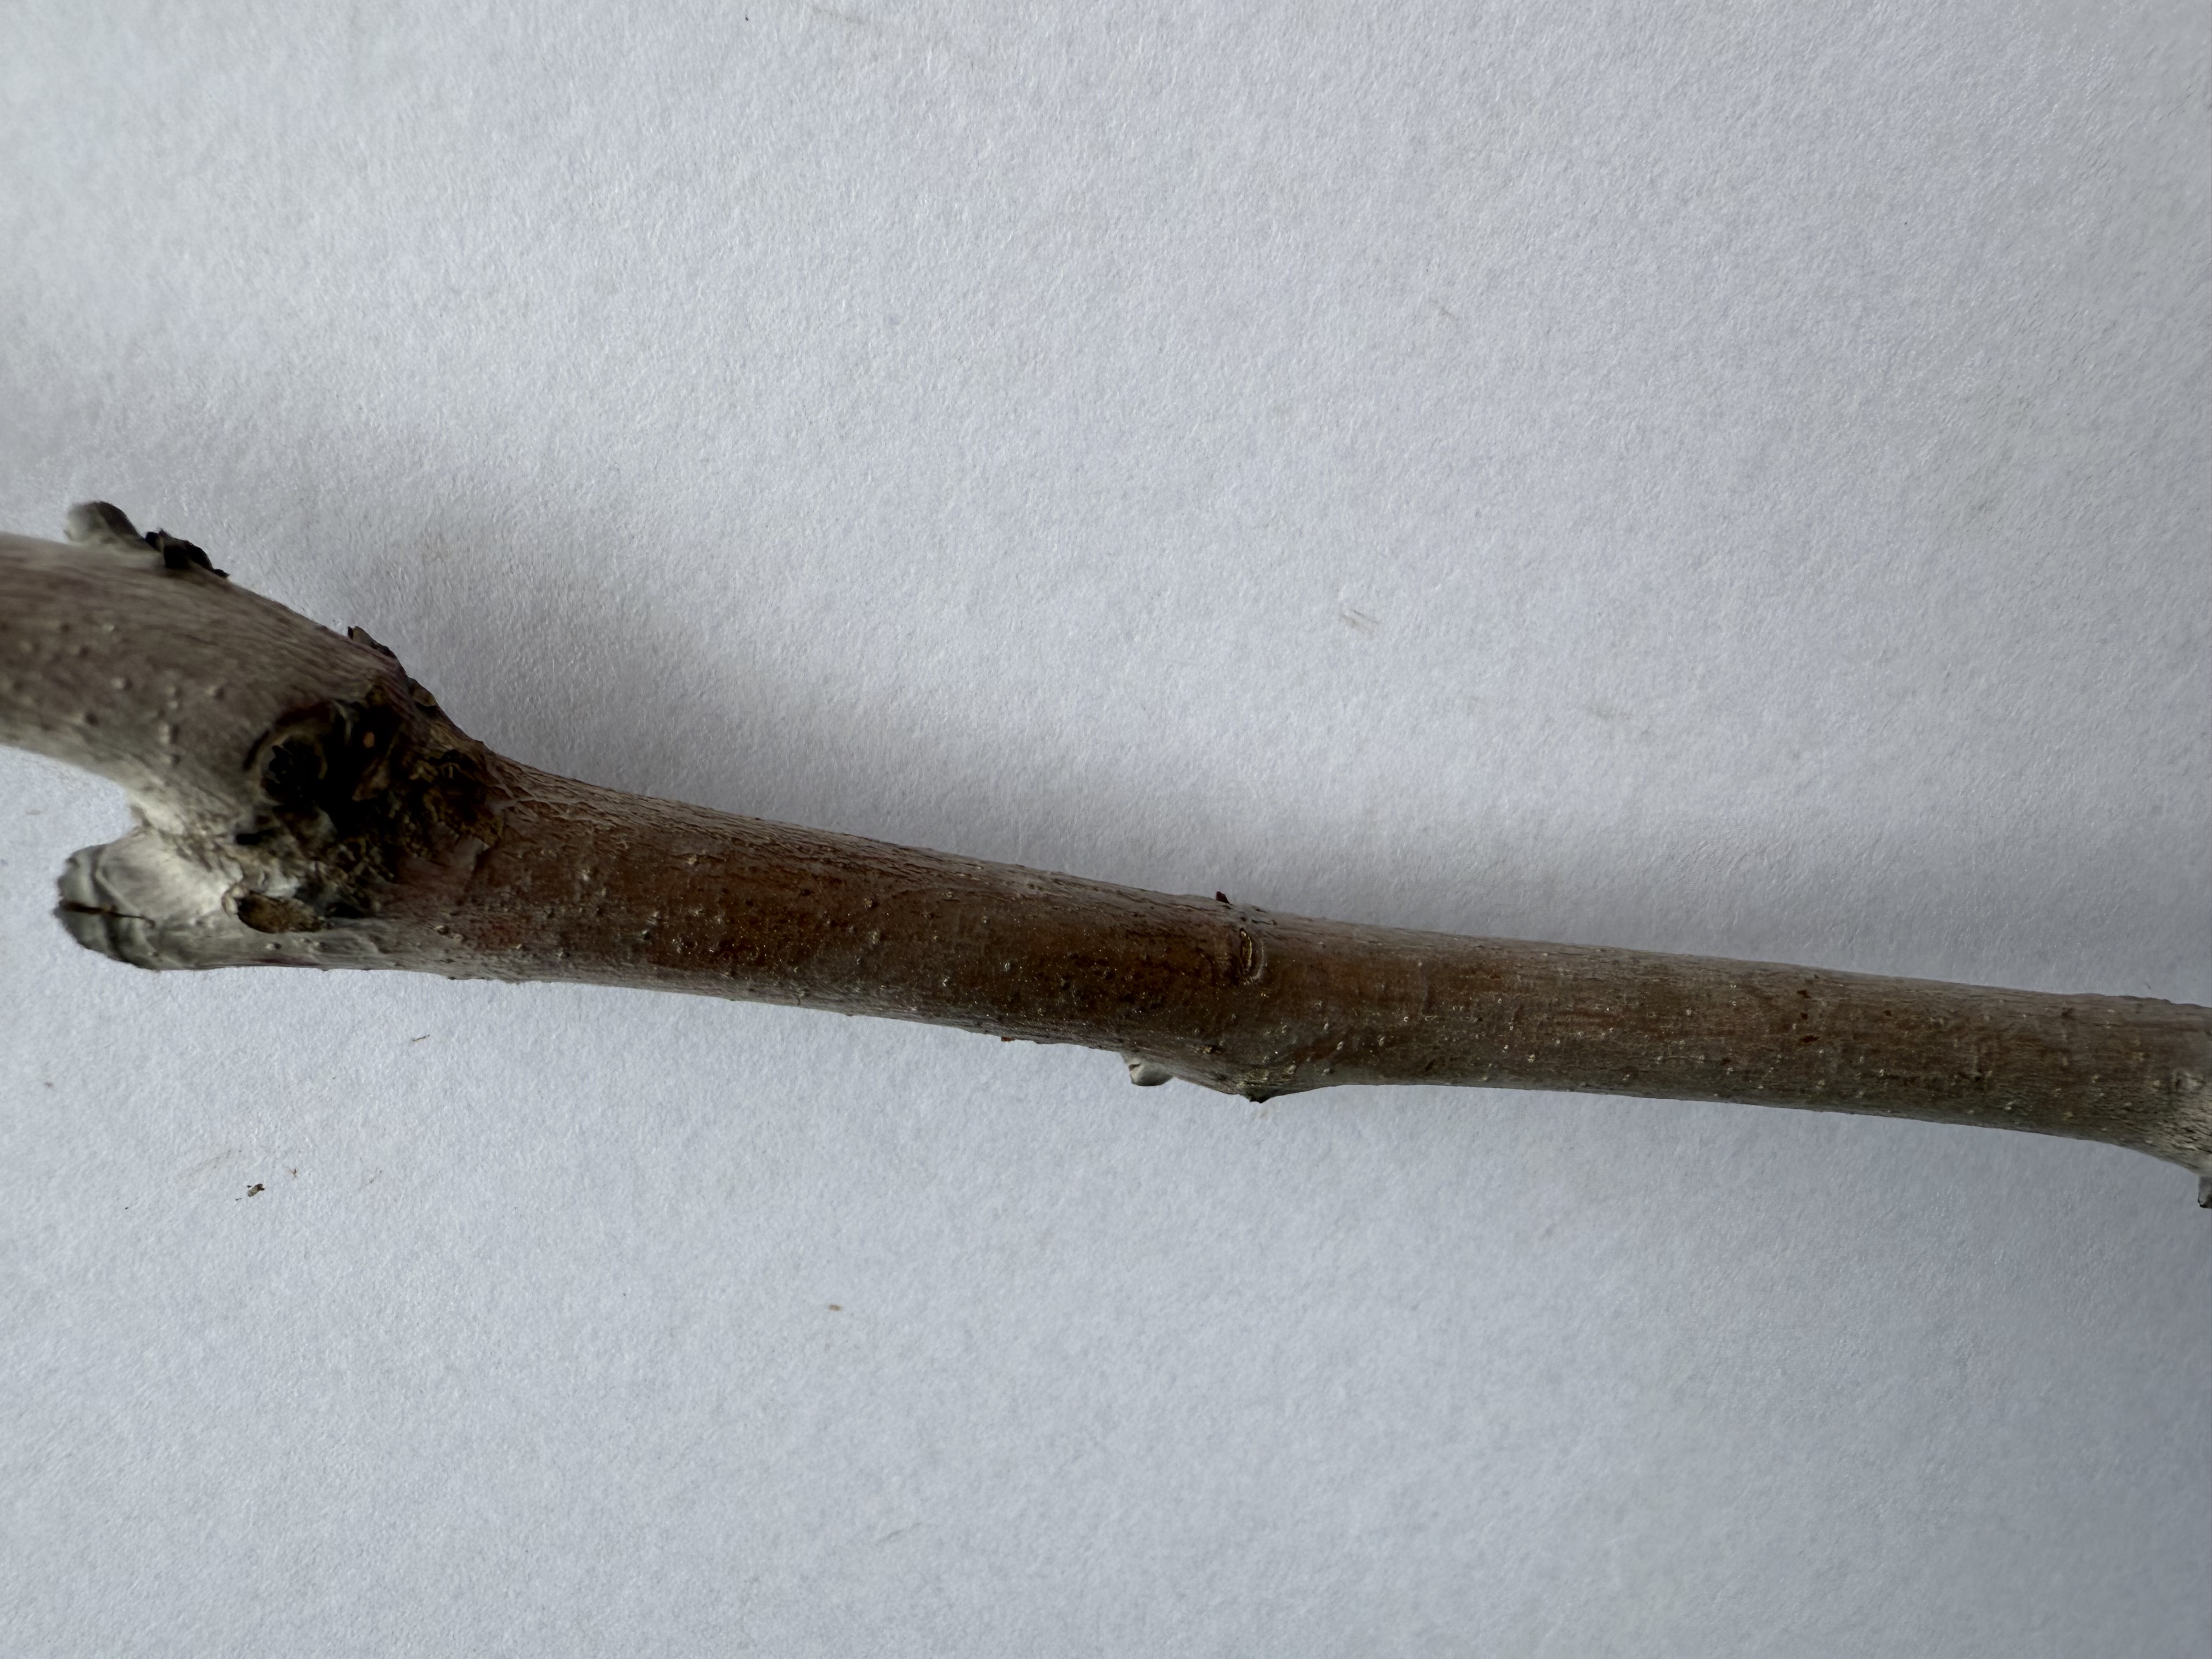
Variety: Jujube